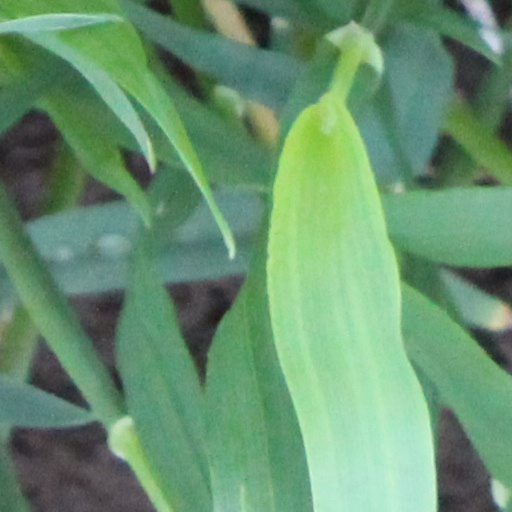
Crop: wheat